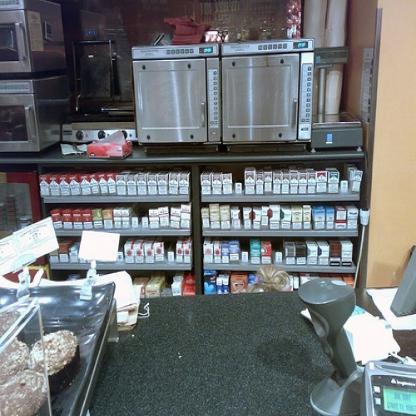
Scene: Indoor